Moria, Middle-earth

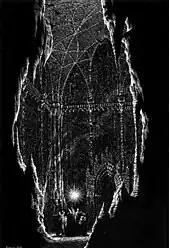
The Fellowship of the Ring in Moria. Scraperboard illustration by Alexander Korotich, 1981

The Fellowship reluctantly passed through Moria in winter, gambling that most of its Orcs had been killed in the Battle of Five Armies. They were attacked by the monstrous Watcher in the Water as they entered the West-gate, and faced further perils in the subterranean passages. They reached the Chamber of Mazarbul, the ancient repository of documents holding Balin's tomb and his colony's chronicle, the Book of Mazarbul. They were attacked there by a Troll and many Orcs, before being approached by the Balrog. Gandalf confronted the Balrog on Durin's Bridge. The two duelled briefly before plunging together into the chasm, allowing the rest of the Fellowship to escape to the Eastern Gates.